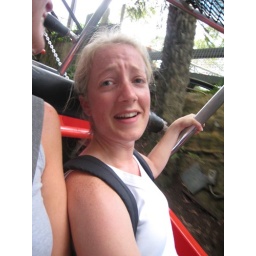
Kate's scared face on the steapest train in the world...there were no seat belts!